Newbury Park, California

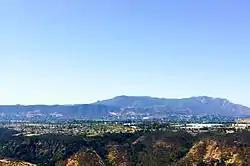
Newbury Park and Amgen seen from Wildwood Regional Park

The physiography consists of prominent knolls, open vistas, surrounding mountains, and native oak woodland. It is characterized by its many rolling green hills. Businesses are centered on both sides of Ventura Freeway, which bisects the community. A number of businesses can for instance be found on Newbury Road, which is named after Egbert Starr Newbury, the founder of Newbury Park. The industrial area is centered around Rancho Conejo in northern Newbury Park, where corporations such as Amgen, Anthem Blue Cross, DesignworksUSA and Shire (formerly Baxalta) are located. The prominent 2,880 ft. Boney Mountain dominates the Newbury Park horizon from almost any angle.